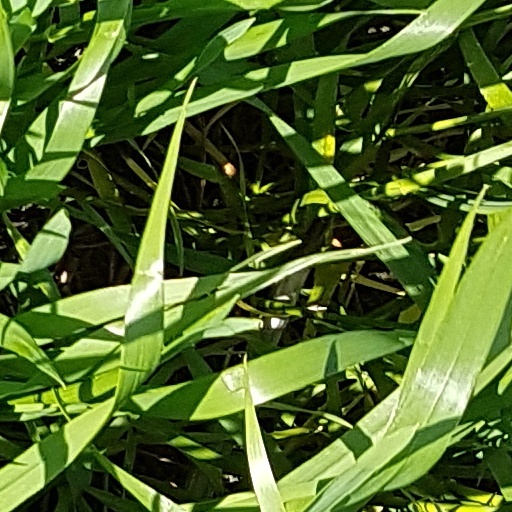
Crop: wheat